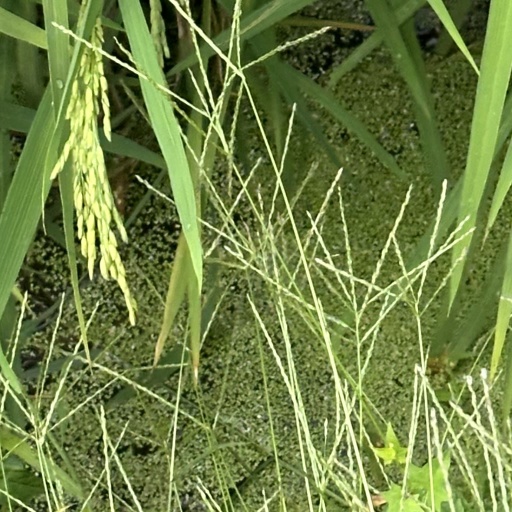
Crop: rice